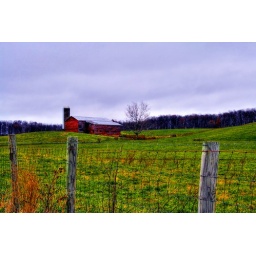
A red barn and silo in a large field in Rockbridge County, Virginia.